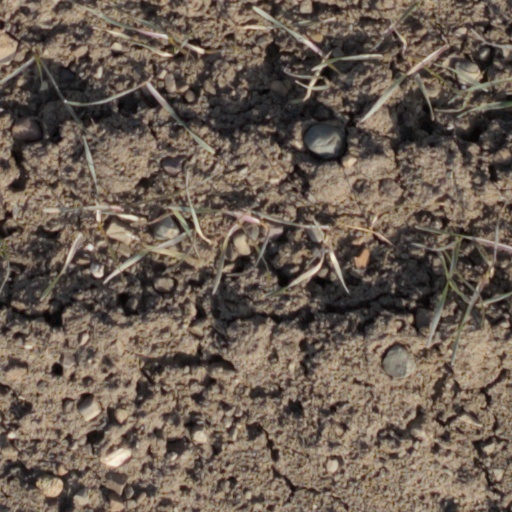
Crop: wheat